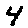
Label: 4